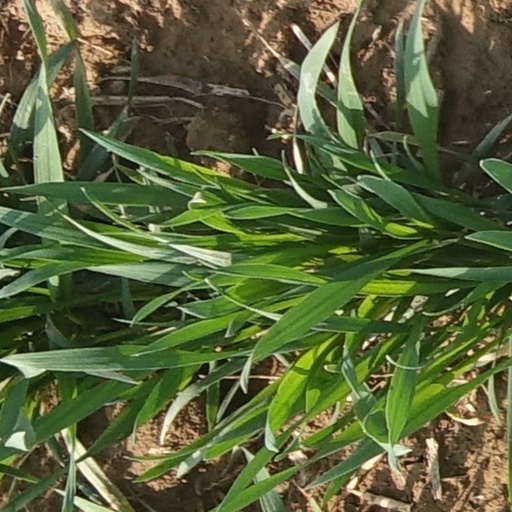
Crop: wheat